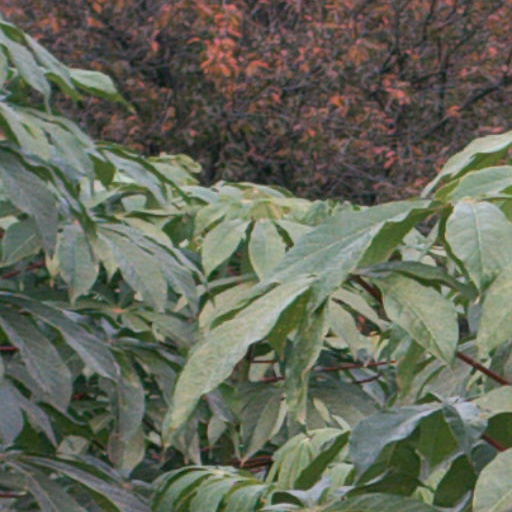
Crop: cassava